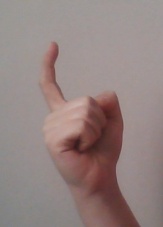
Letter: ra